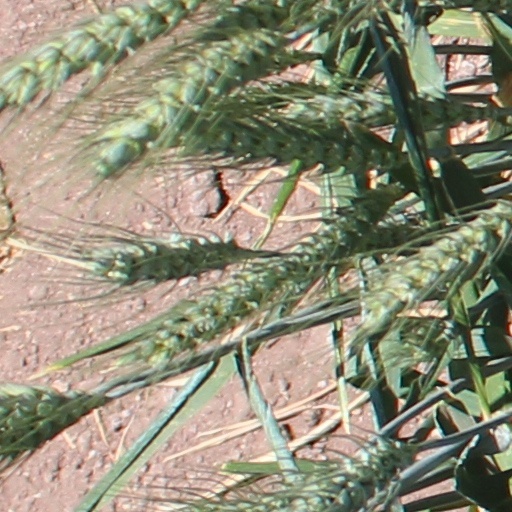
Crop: wheat